Burkholderia gladioli

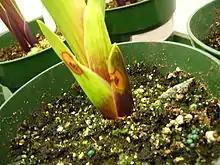

"B. gladioli" has been identified as a plant pathogen in onions, gladiolus, iris, and together with "Burkholderia glumae" affect the rice. It was originally described to have caused rot of gladiolus corms. The bulbs can become water soaked and decay.